Péwé Peak

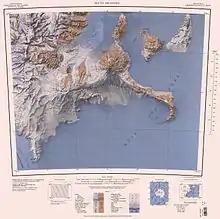
Péwé Peakl to the north of map

Glacier immediately north of Péwé Peak, draining from the névé northeast of Catacomb Hill and terminating up-valley (west) of the snout of Garwood Glacier, which would have been a tributary to it in times of more intense glaciation.